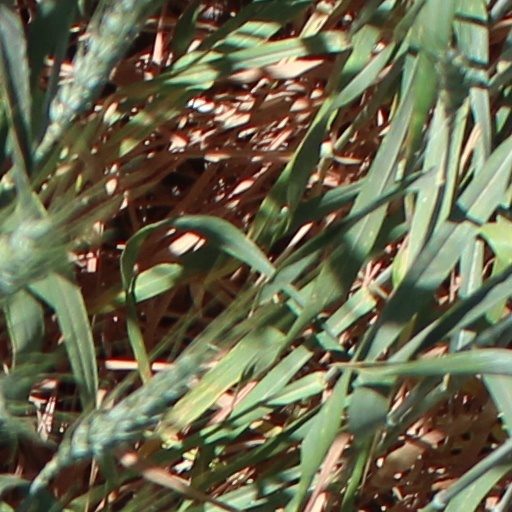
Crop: wheat